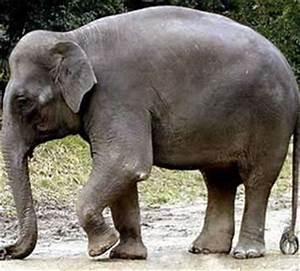
elephant